Simiispumavirus pantrosch

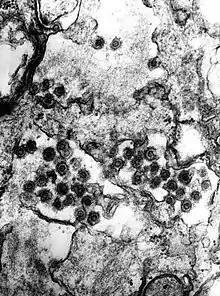
An electron micrograph of foamy virus particles in an unknown sample.

The SFV is a spherical, enveloped virus that ranges from 80 to 100 nm in diameter. The cellular receptors have not been characterized, but it is hypothesized that it has a molecular structure with near ubiquitous prevalence, since a wide range of cells are permissible to infection. FV is characterized by an immature looking core with an electron lucent center with glycoprotein spikes on the surface.